Shikine-jima

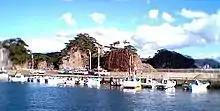
port at Shikinejima

Shikine-jima has an irregular and highly indented coastline with many small bays. The interior of the island is of low elevation, rising to 99 m above sea level at and to , near , the highest elevation on the island. Shikinejima is approximately 3 km long by 2.5 km wide. Signs of geothermal activity can be found along the southern coast where hot springs occur. The legend that Niijima and Shikinejima were formerly one island, and were separated by a giant tsunami triggered by the 1703 Genroku earthquake has no basis in geology.